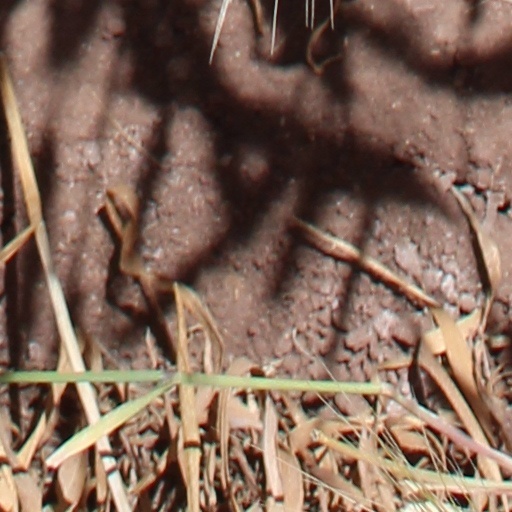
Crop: wheat